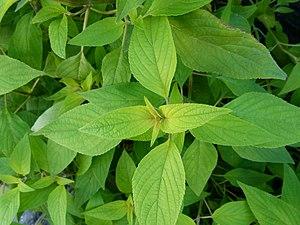
Salvia elegans